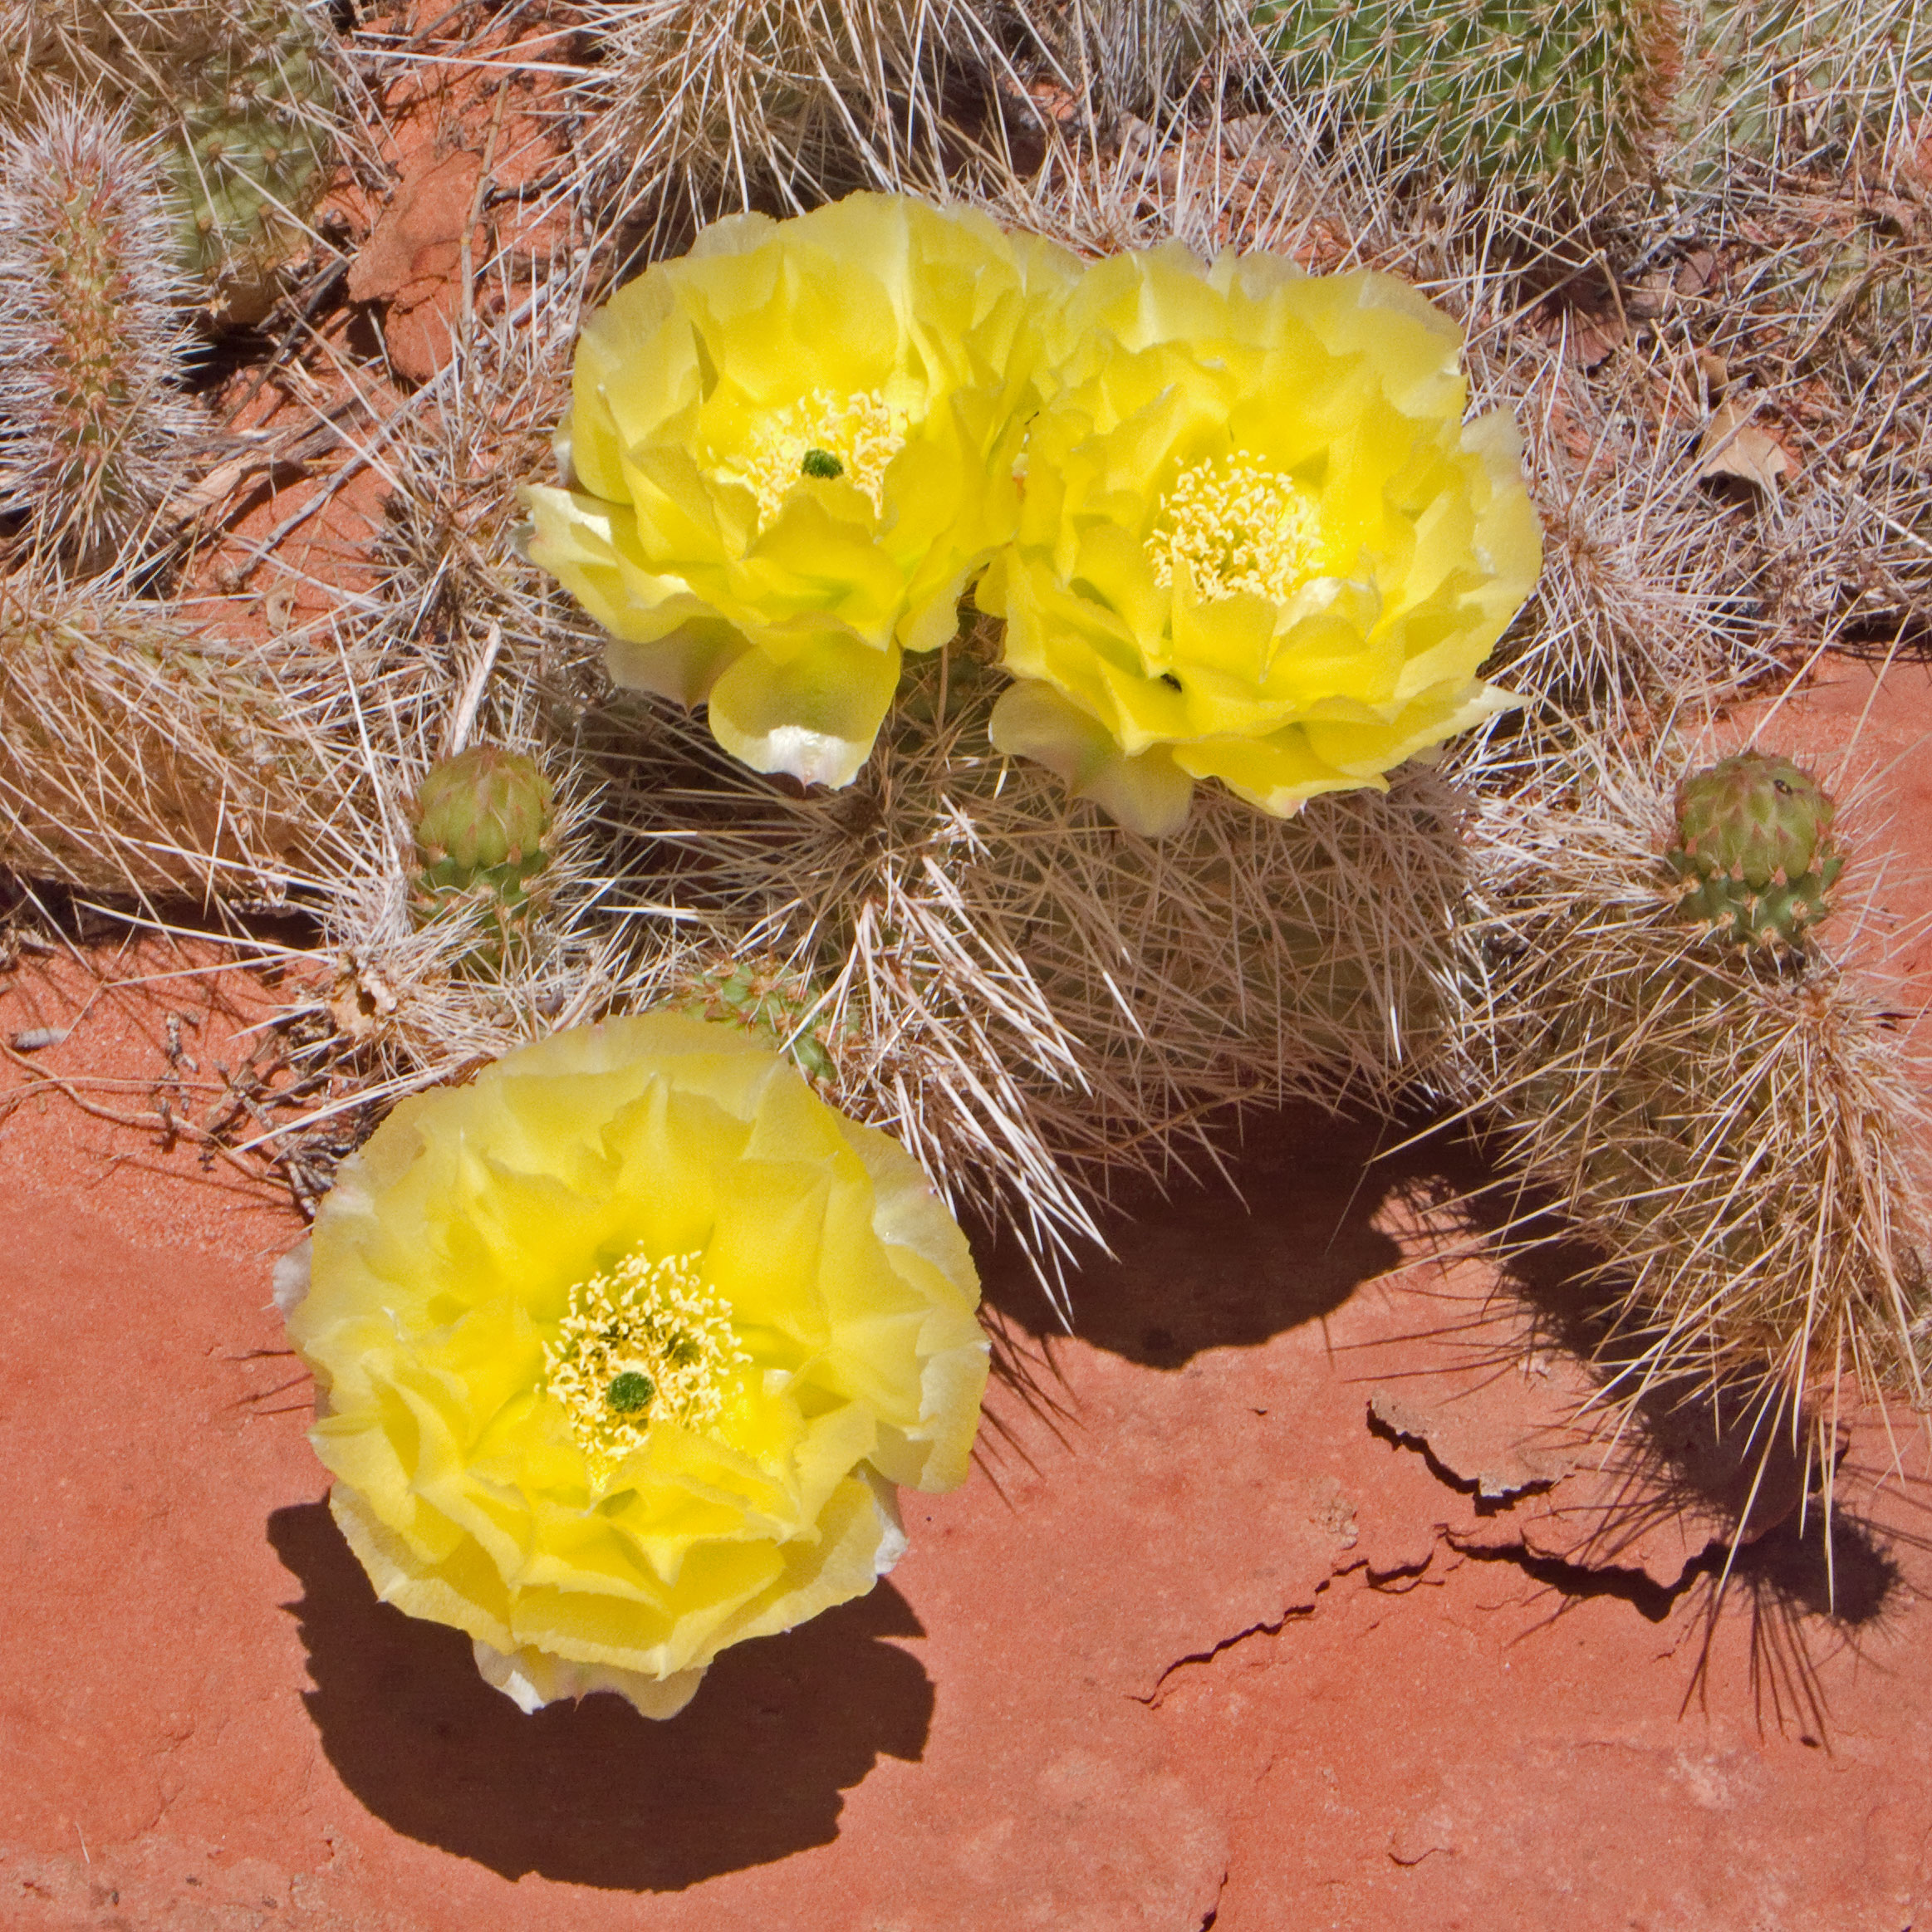
cactus, plant, flower, produce, yellow, flora, caryophyllales, flowering plant, prickly pear, land plant, hedgehog cactus, barbary fig